Choctawhatchee National Forest

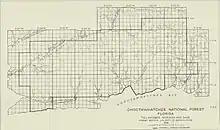
Choctawhatchee National Forest

Choctawhatchee National Forest is a United States National Forest established by President Theodore Roosevelt on November 27, 1908. The supervisory headquarters was established at DeFuniak Springs and moved to Pensacola in September 1910. It remained there until 1936 when it was relocated to Tallahassee. The Choctawhatchee's two districts (Easy Bay-Camp Pinchot and Niceville) were separated by what is now State Road 85.